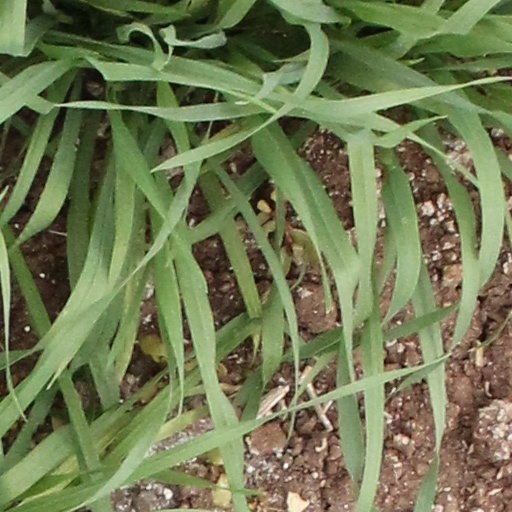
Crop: wheat